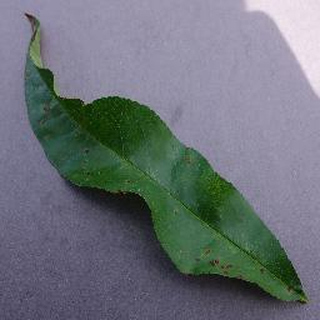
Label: peach_bacterial_spot